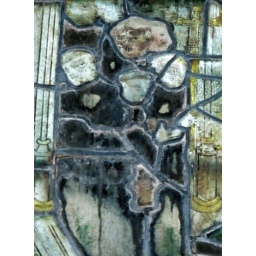
Becket window, showing group of tonsured benedictines in blue tunics, coming with censor and processional cross and with hands outstretched in welcome.